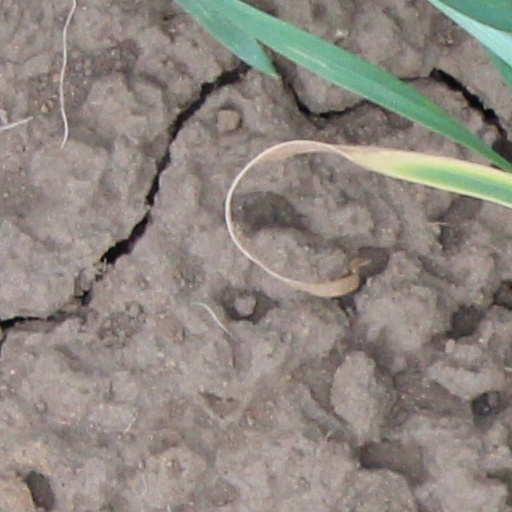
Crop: wheat